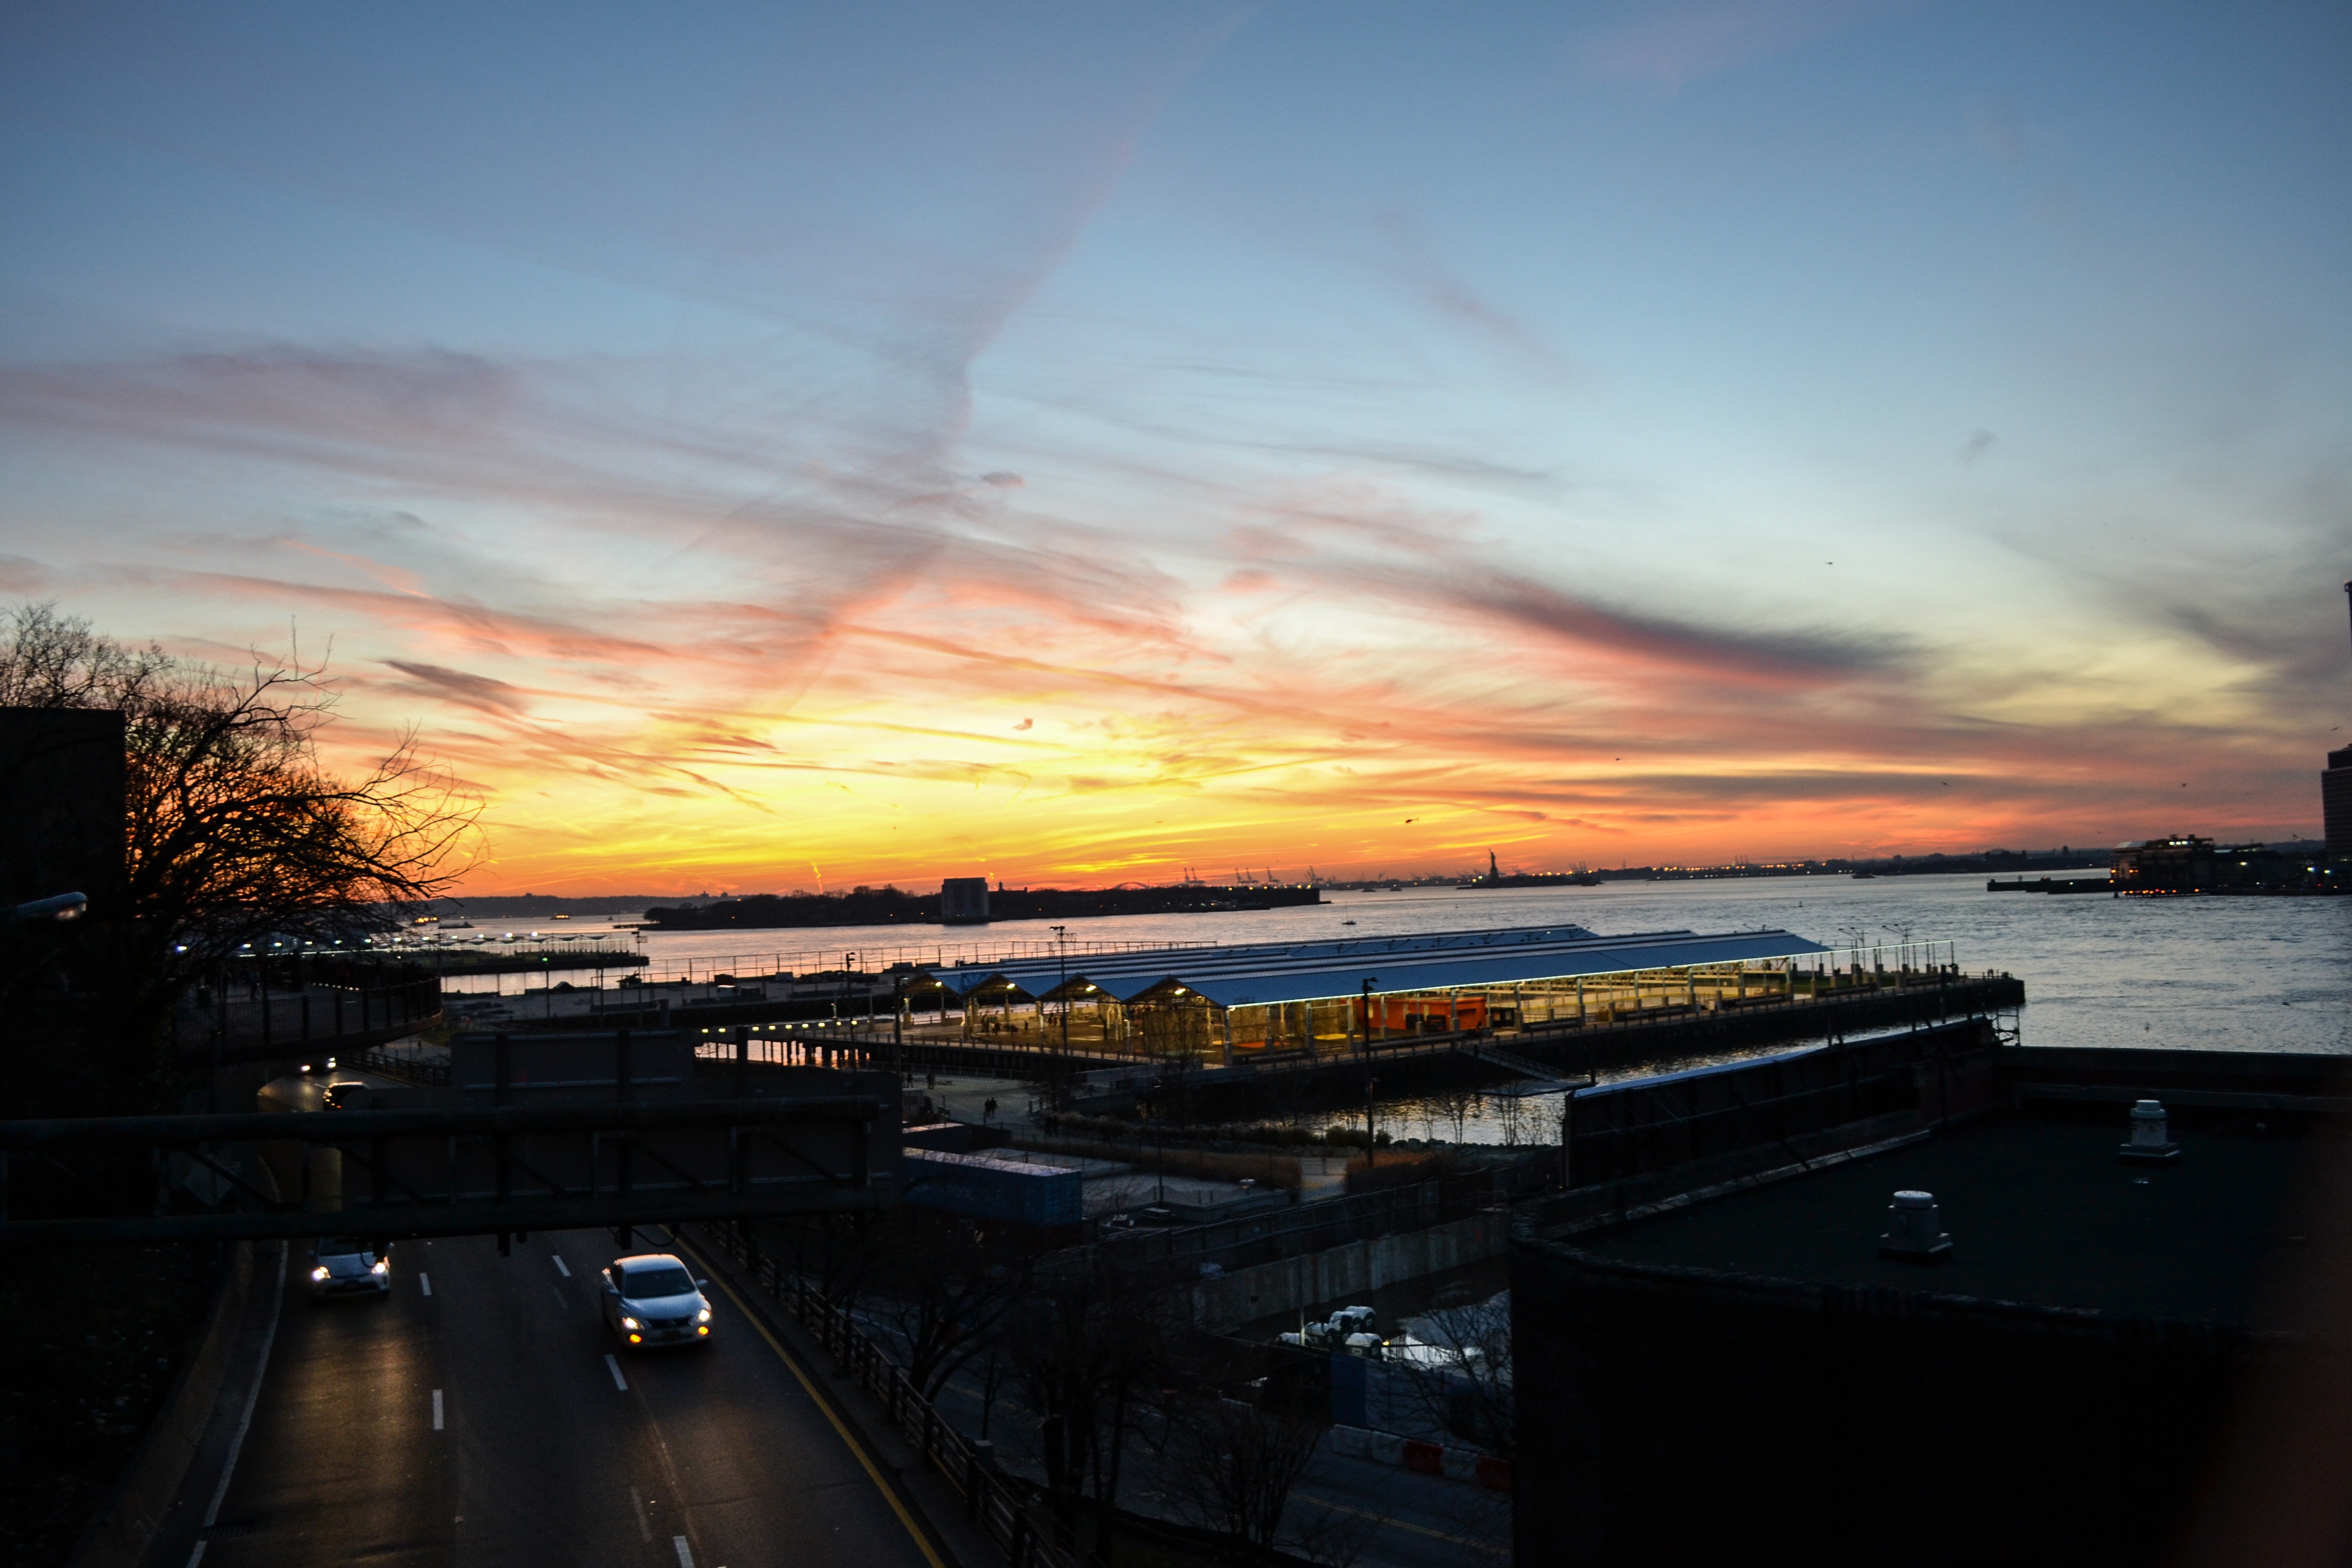
sea, coast, horizon, cloud, sky, sunrise, sunset, sunlight, morning, dawn, dusk, evening, reflection, afterglow